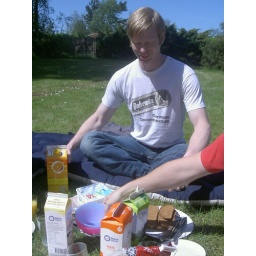
mmmhhh....beach house breakfast picknick in the Swedish grass